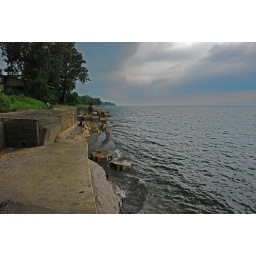
Taken on the lake wall of my parent's cottage on Lake Erie in Northeast Ohio